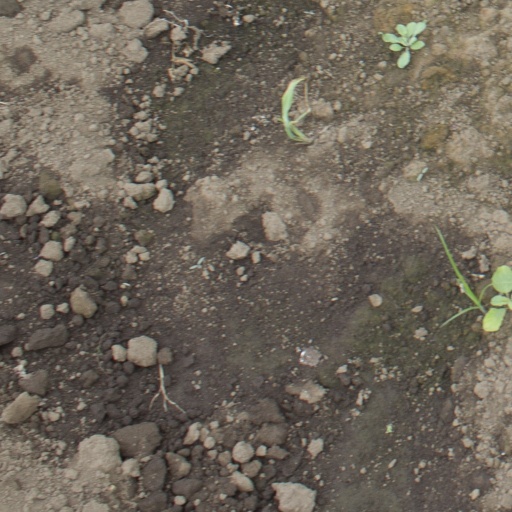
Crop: soybean